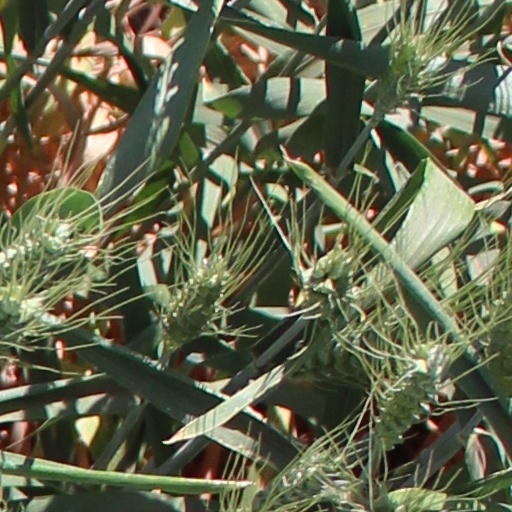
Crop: wheat